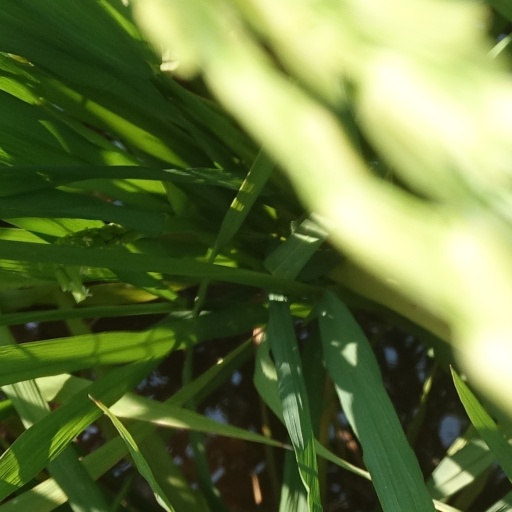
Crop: rice